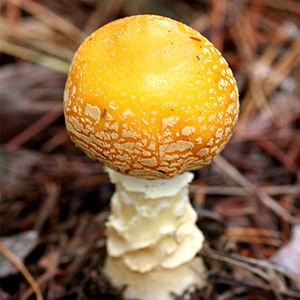
L'Amanite tue-mouches ou fausse oronge, est une espèce de champignons basidiomycètes de la famille des Amanitaceae. Toxique et psychotrope, c'est l'un des nombreux représentants du genre des amanites, et certainement le plus connu. Originaire des régions tempérées de l'hémisphère nord, Amanita muscaria a été introduite accidentellement dans de nombreux pays de l'hémisphère sud, principalement comme symbiote des pins cultivés, et est devenue cosmopolite. Elle s'associe avec les racines de différents feuillus et conifères.